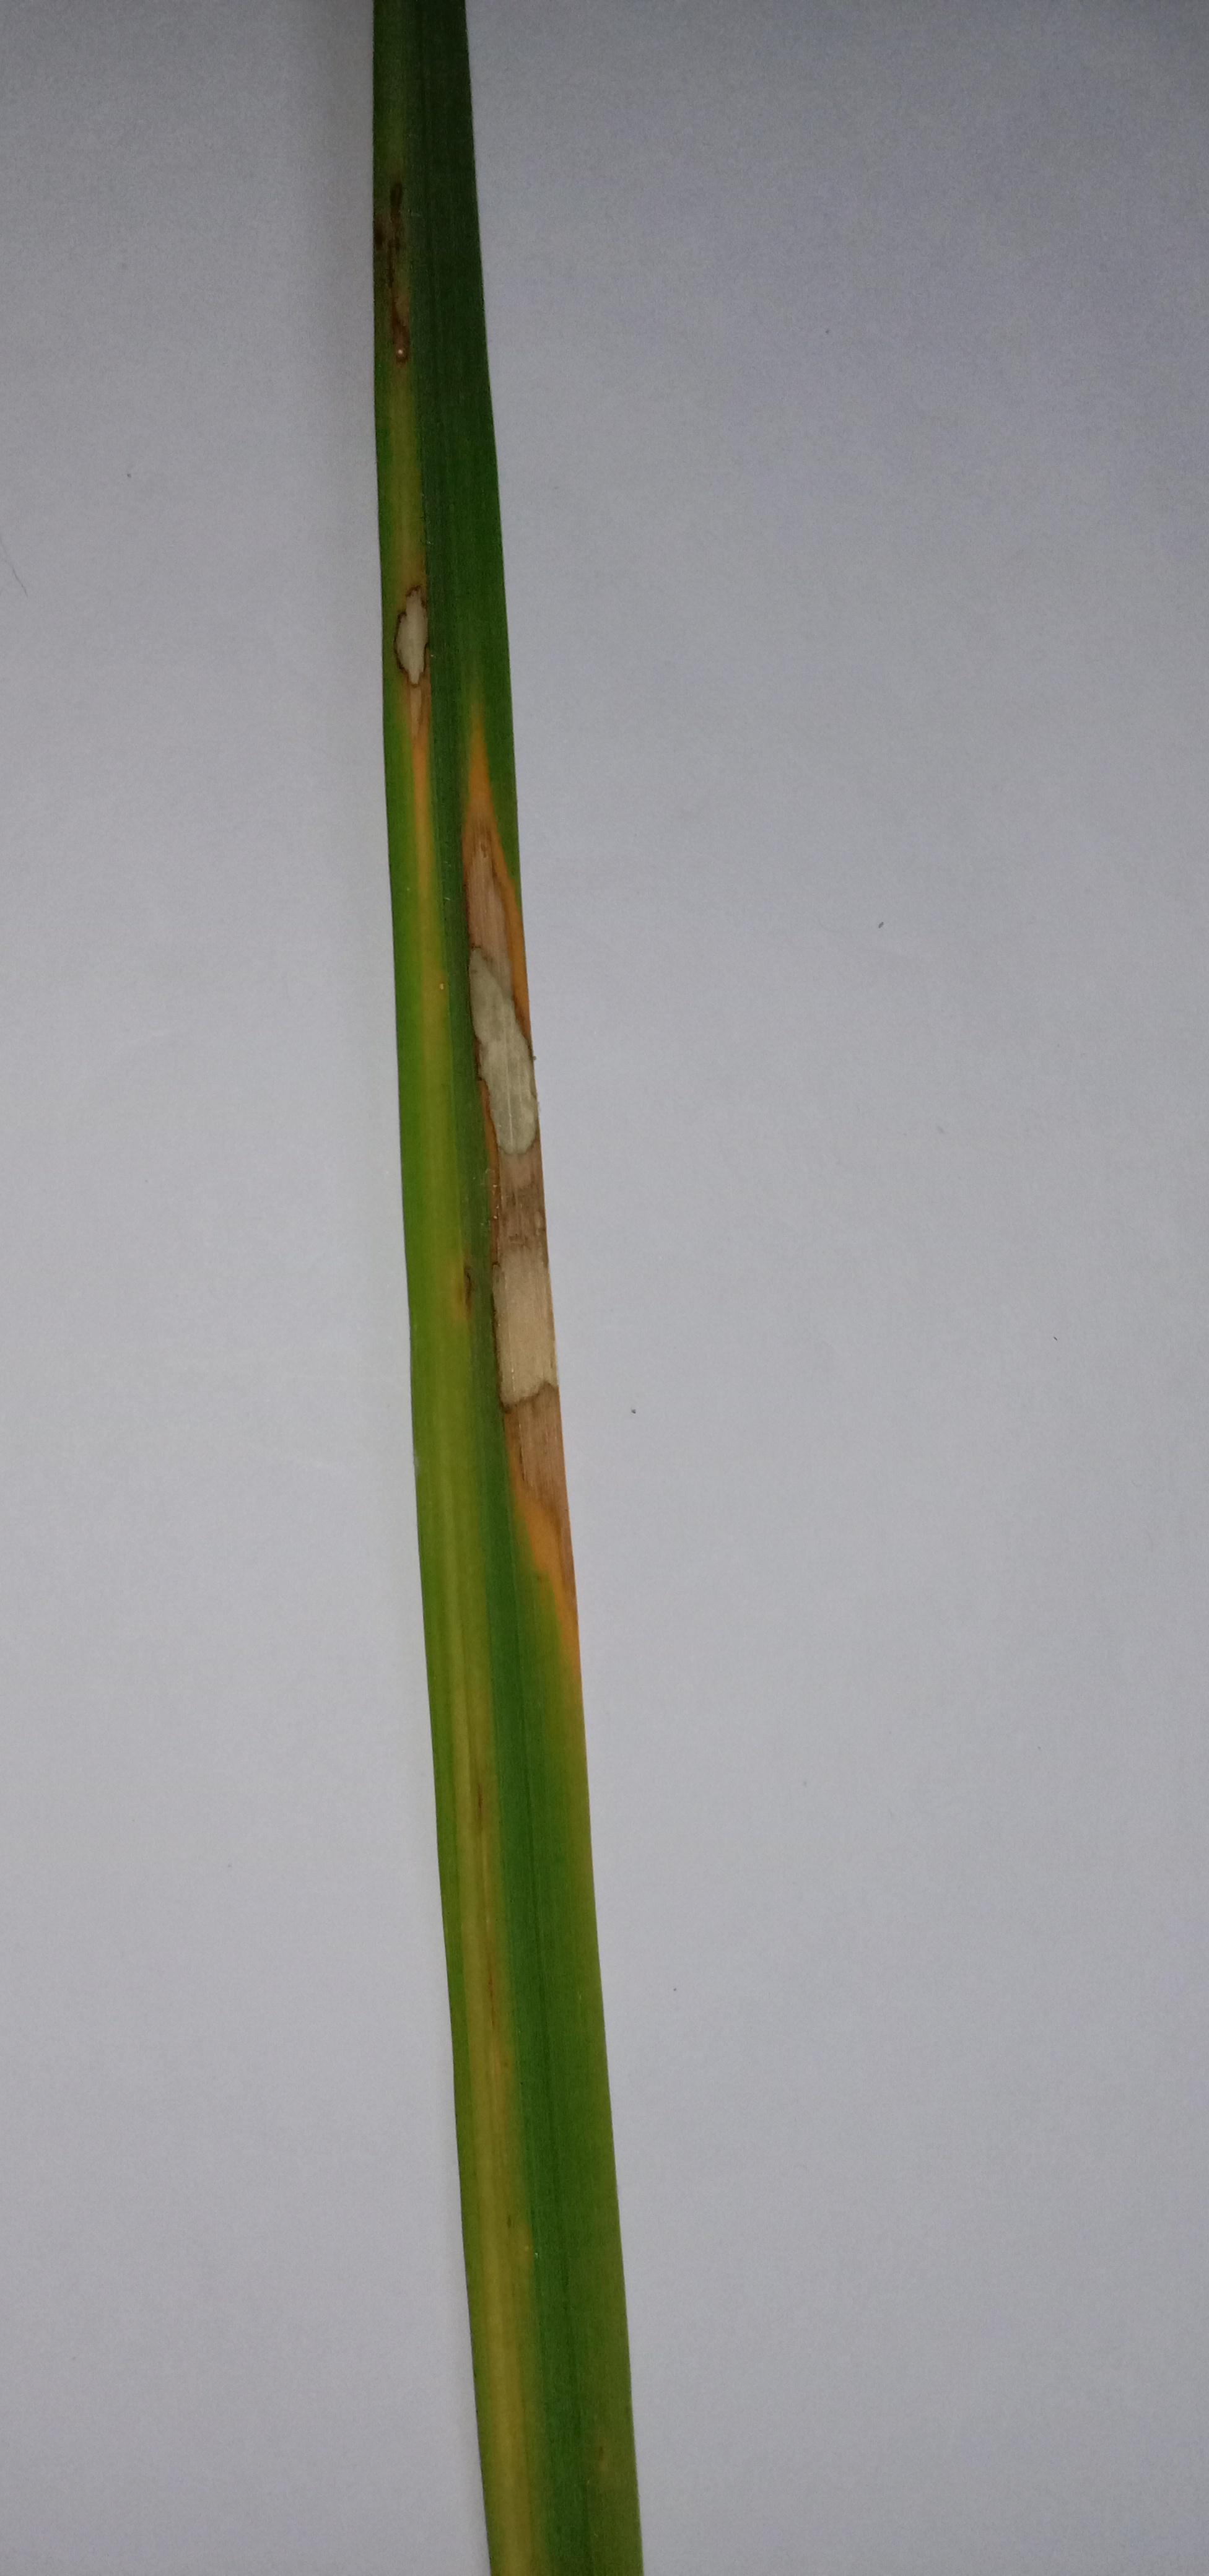
Label: Rice___Brown_Spot